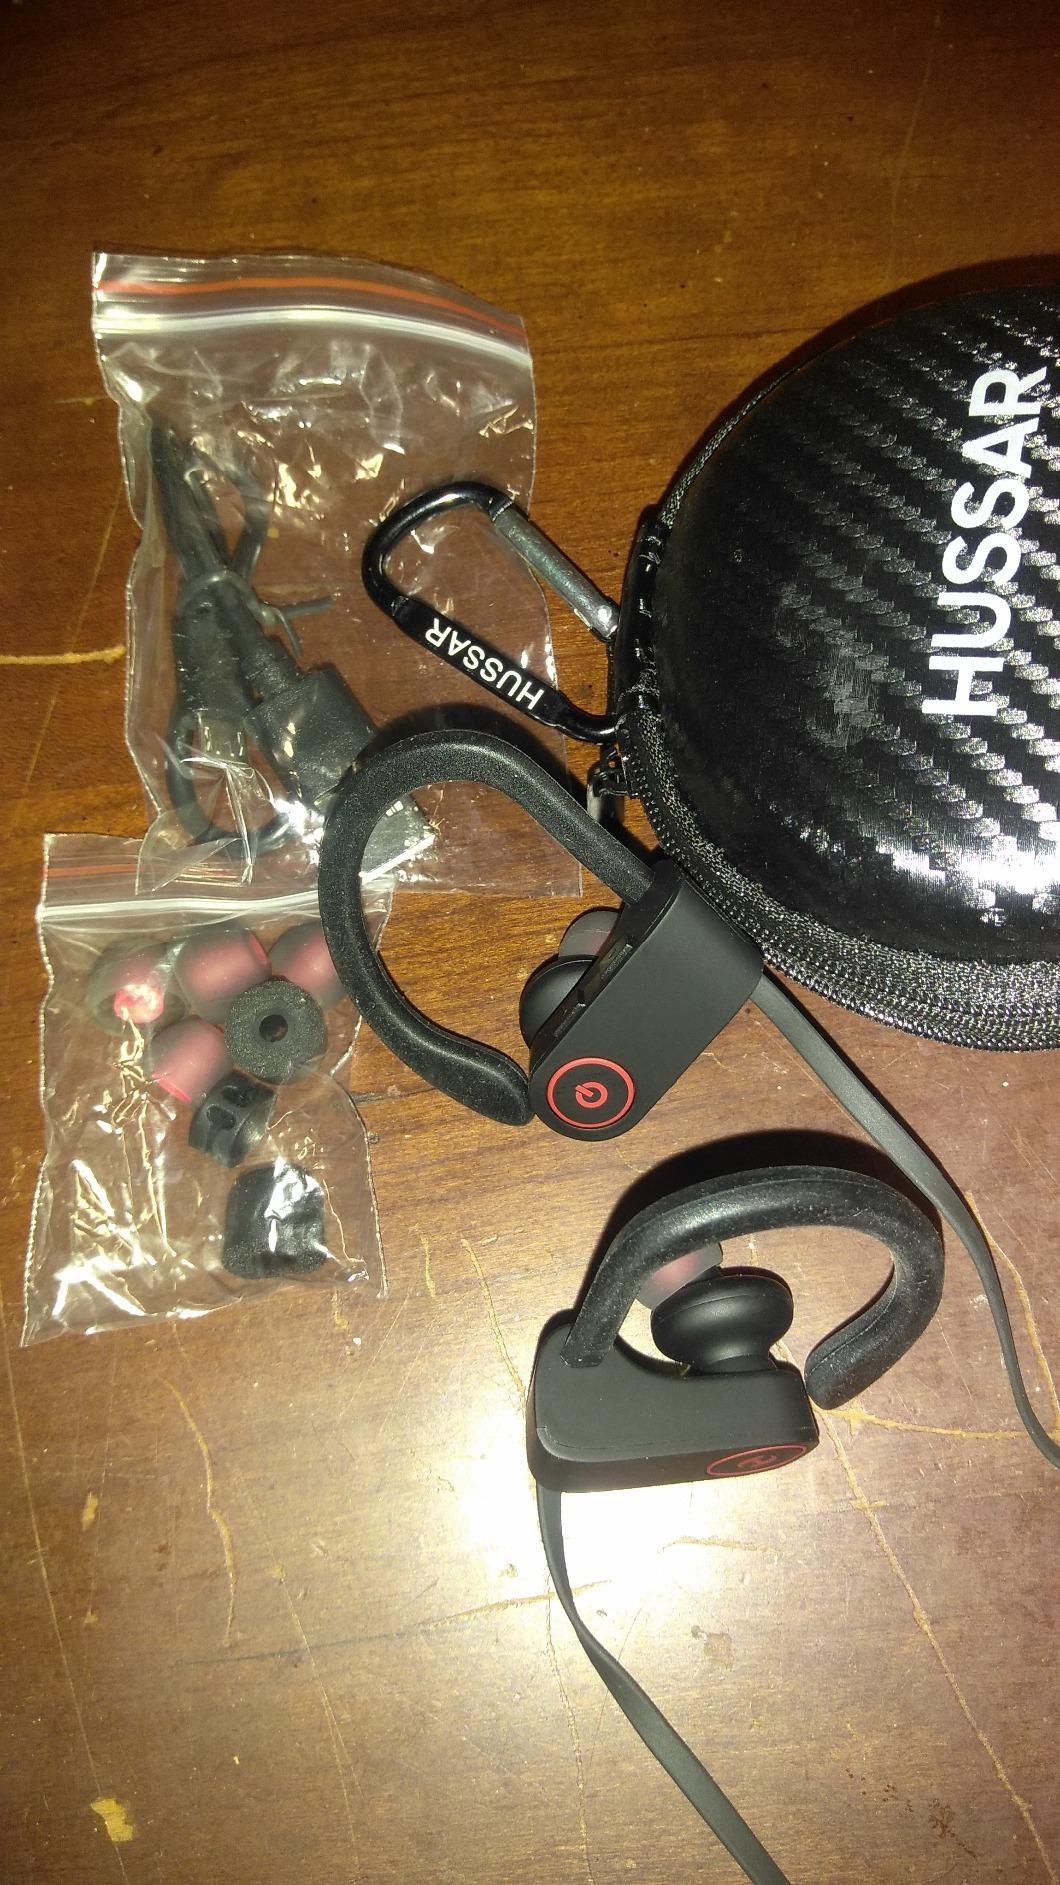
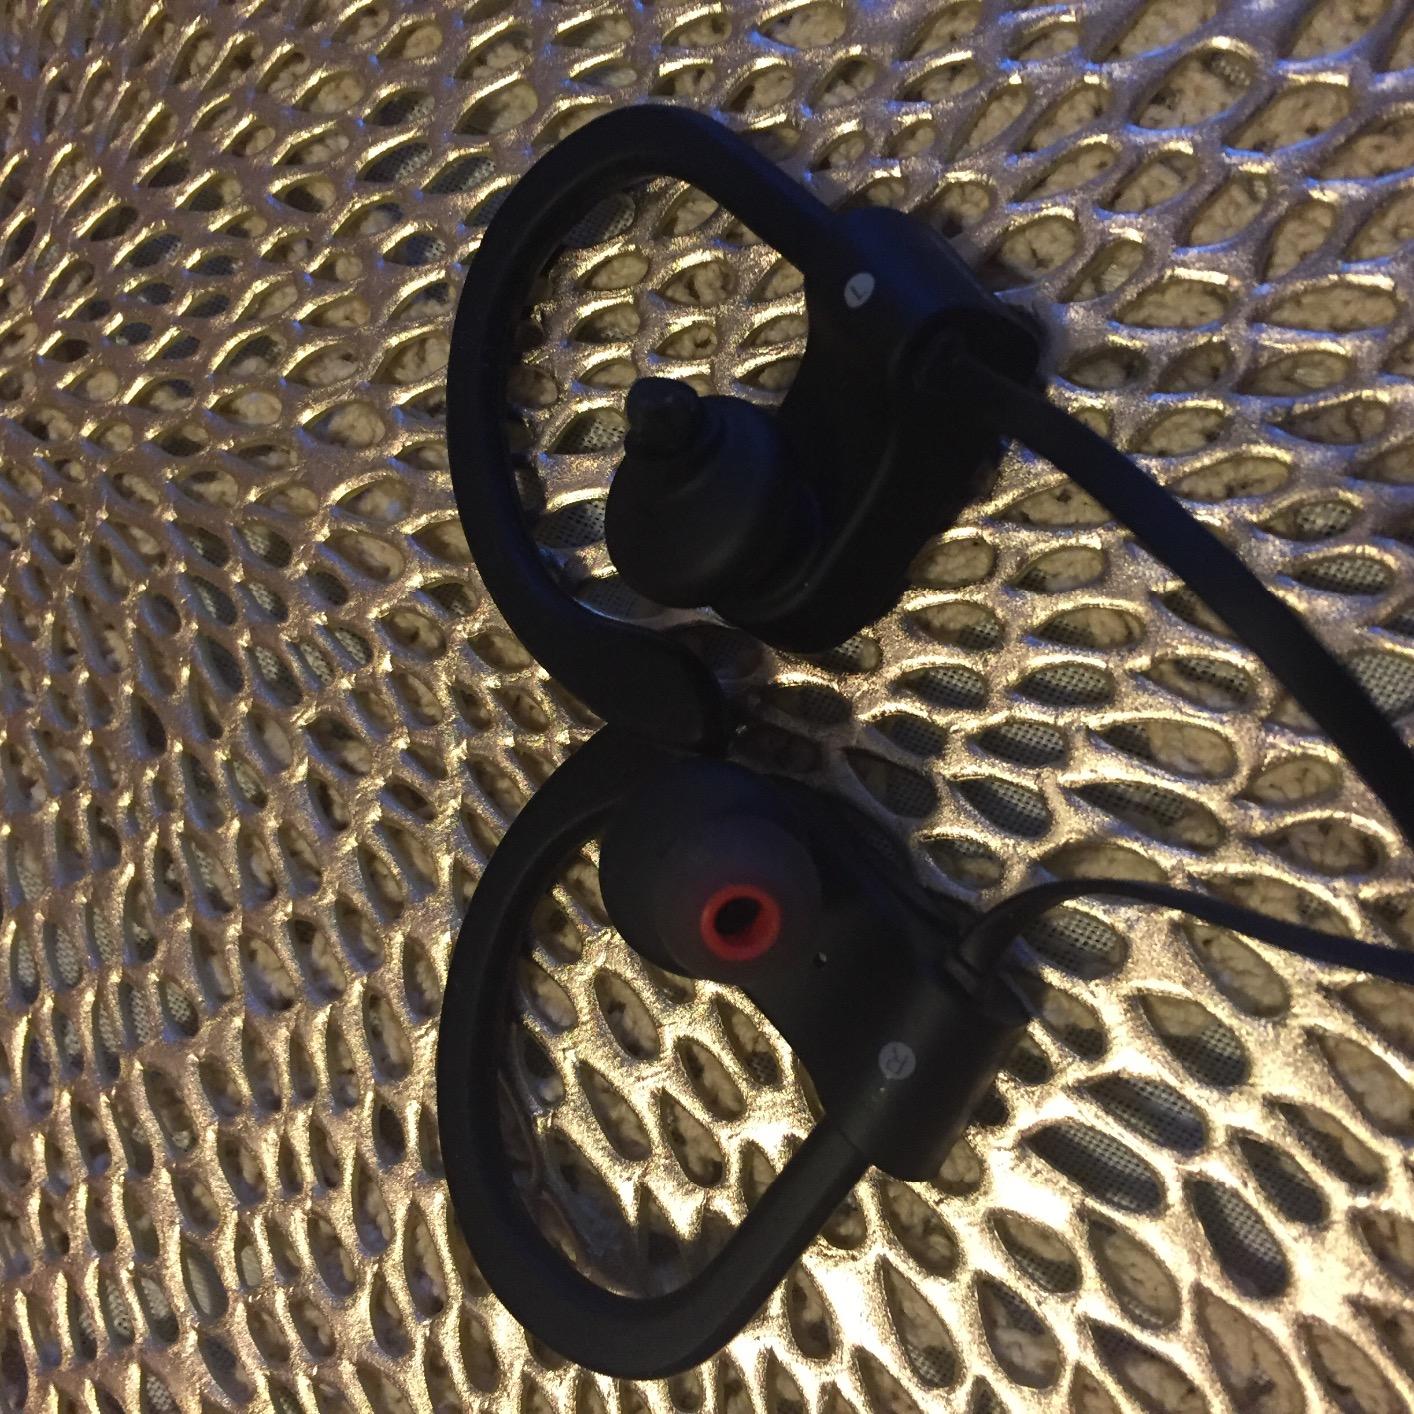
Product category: headphones
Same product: yes